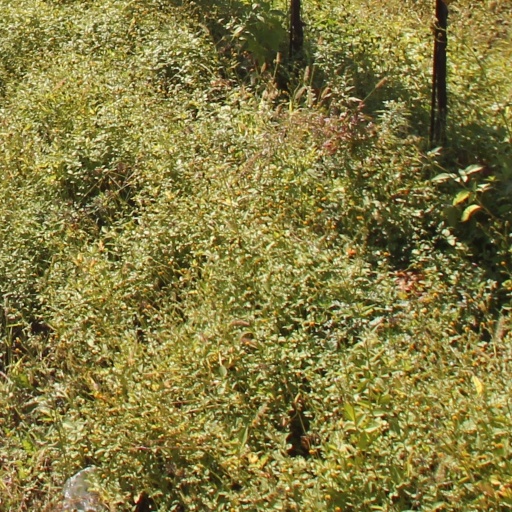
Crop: grape